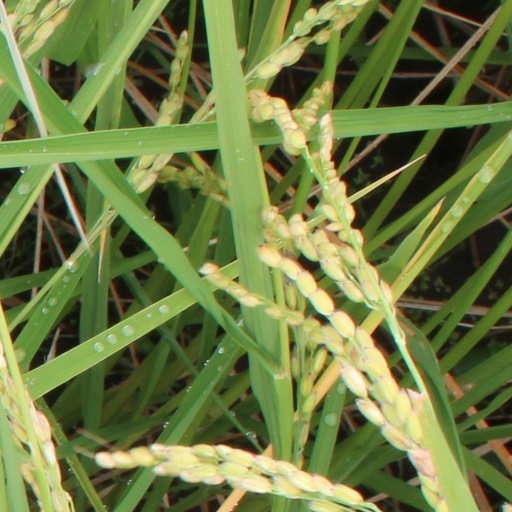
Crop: rice